1990 480 km of Nürburgring

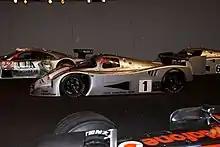

The 1990 480 km of Nürburgring was the sixth round of the 1990 World Sportscar Championship season, taking place at Nürburgring, West Germany. It took place on August 19, 1990.